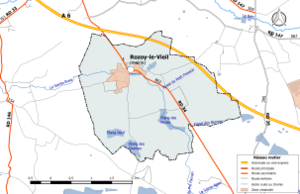
Carte du réseau routier de la commune de fr:Rozoy-le-Vieil.
Rozoy-le-Vieil est une commune française située dans le département du Loiret en région Centre-Val de Loire.